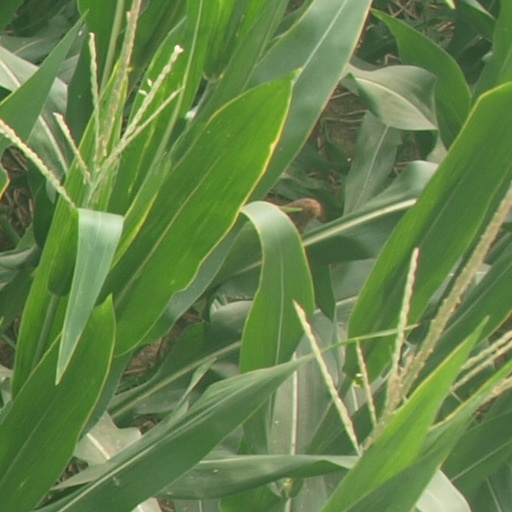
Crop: maize; corn